Ad:tech

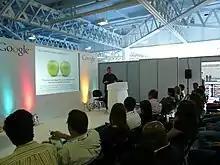
ad:tech London - 2010

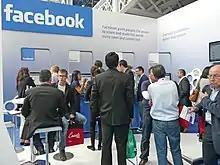
Facebook on ad:tech London 2010

Conference panels and educational sessions address a range of relevant subjects: online advertising strategy, performance-based marketing, emerging advertising platforms, integrated marketing, social media, Search engine technology, mobile, analytics and brand marketing. Shows have a combination of high-profile keynote speakers, topic-driven panels. and workshops.